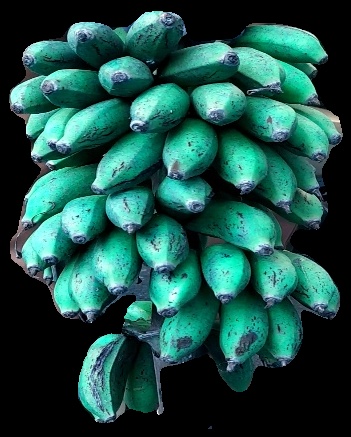
Variety: rasbale
Grade: grade3